Albert VII, Archduke of Austria

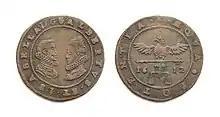
Jeton with portraits of Albert and Isabella Clara Eugenia struck in Antwerp 1612.

While pursuing the war as well as he could, Albert made overtures for peace with Spain's enemies, but only the French king was disposed to enter official negotiations. Under the mediation of the papal legate Cardinal Alessandro de'Medici — the future Pope Leo XI — Spain and France concluded the Peace of Vervins on 2 May 1598. Spain gave up its conquests, thereby restoring the situation of Cateau Cambrésis. France tacitly accepted the Spanish occupation of the prince-archbishopric of Cambray and pulled out of the war, but maintained the financial support for the Dutch Republic. Only a few days after the treaty, on 6 May 1598, Philip II announced his decision to marry his eldest daughter, Isabella Clara Eugenia, to Albert and to cede them the sovereignty over the Habsburg Netherlands. The Act of Cession did however stipulate that if the couple would not have children, the Netherlands would return to Spain. It also contained a number of secret clauses that assured a permanent presence of the Spanish Army of Flanders. After obtaining the pope's permission, Albert formally resigned from the College of Cardinals on 13 July 1598 and left for Spain on 14 September, unaware that Philip II had died the night before. Pope Clement VIII celebrated the union by procuration on 15 November at Ferrara, while the actual marriage took place in Valencia on 18 April 1599.